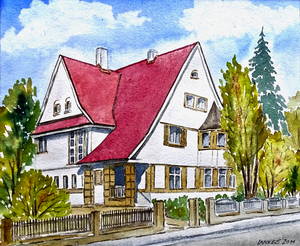
Villa Sonnenhaus à Lichtenfels, haute-Franconie, Bavière, Allemande. Aquarell peint en 2011 par l'artiste allemand Willibert Lankes, signé et daté